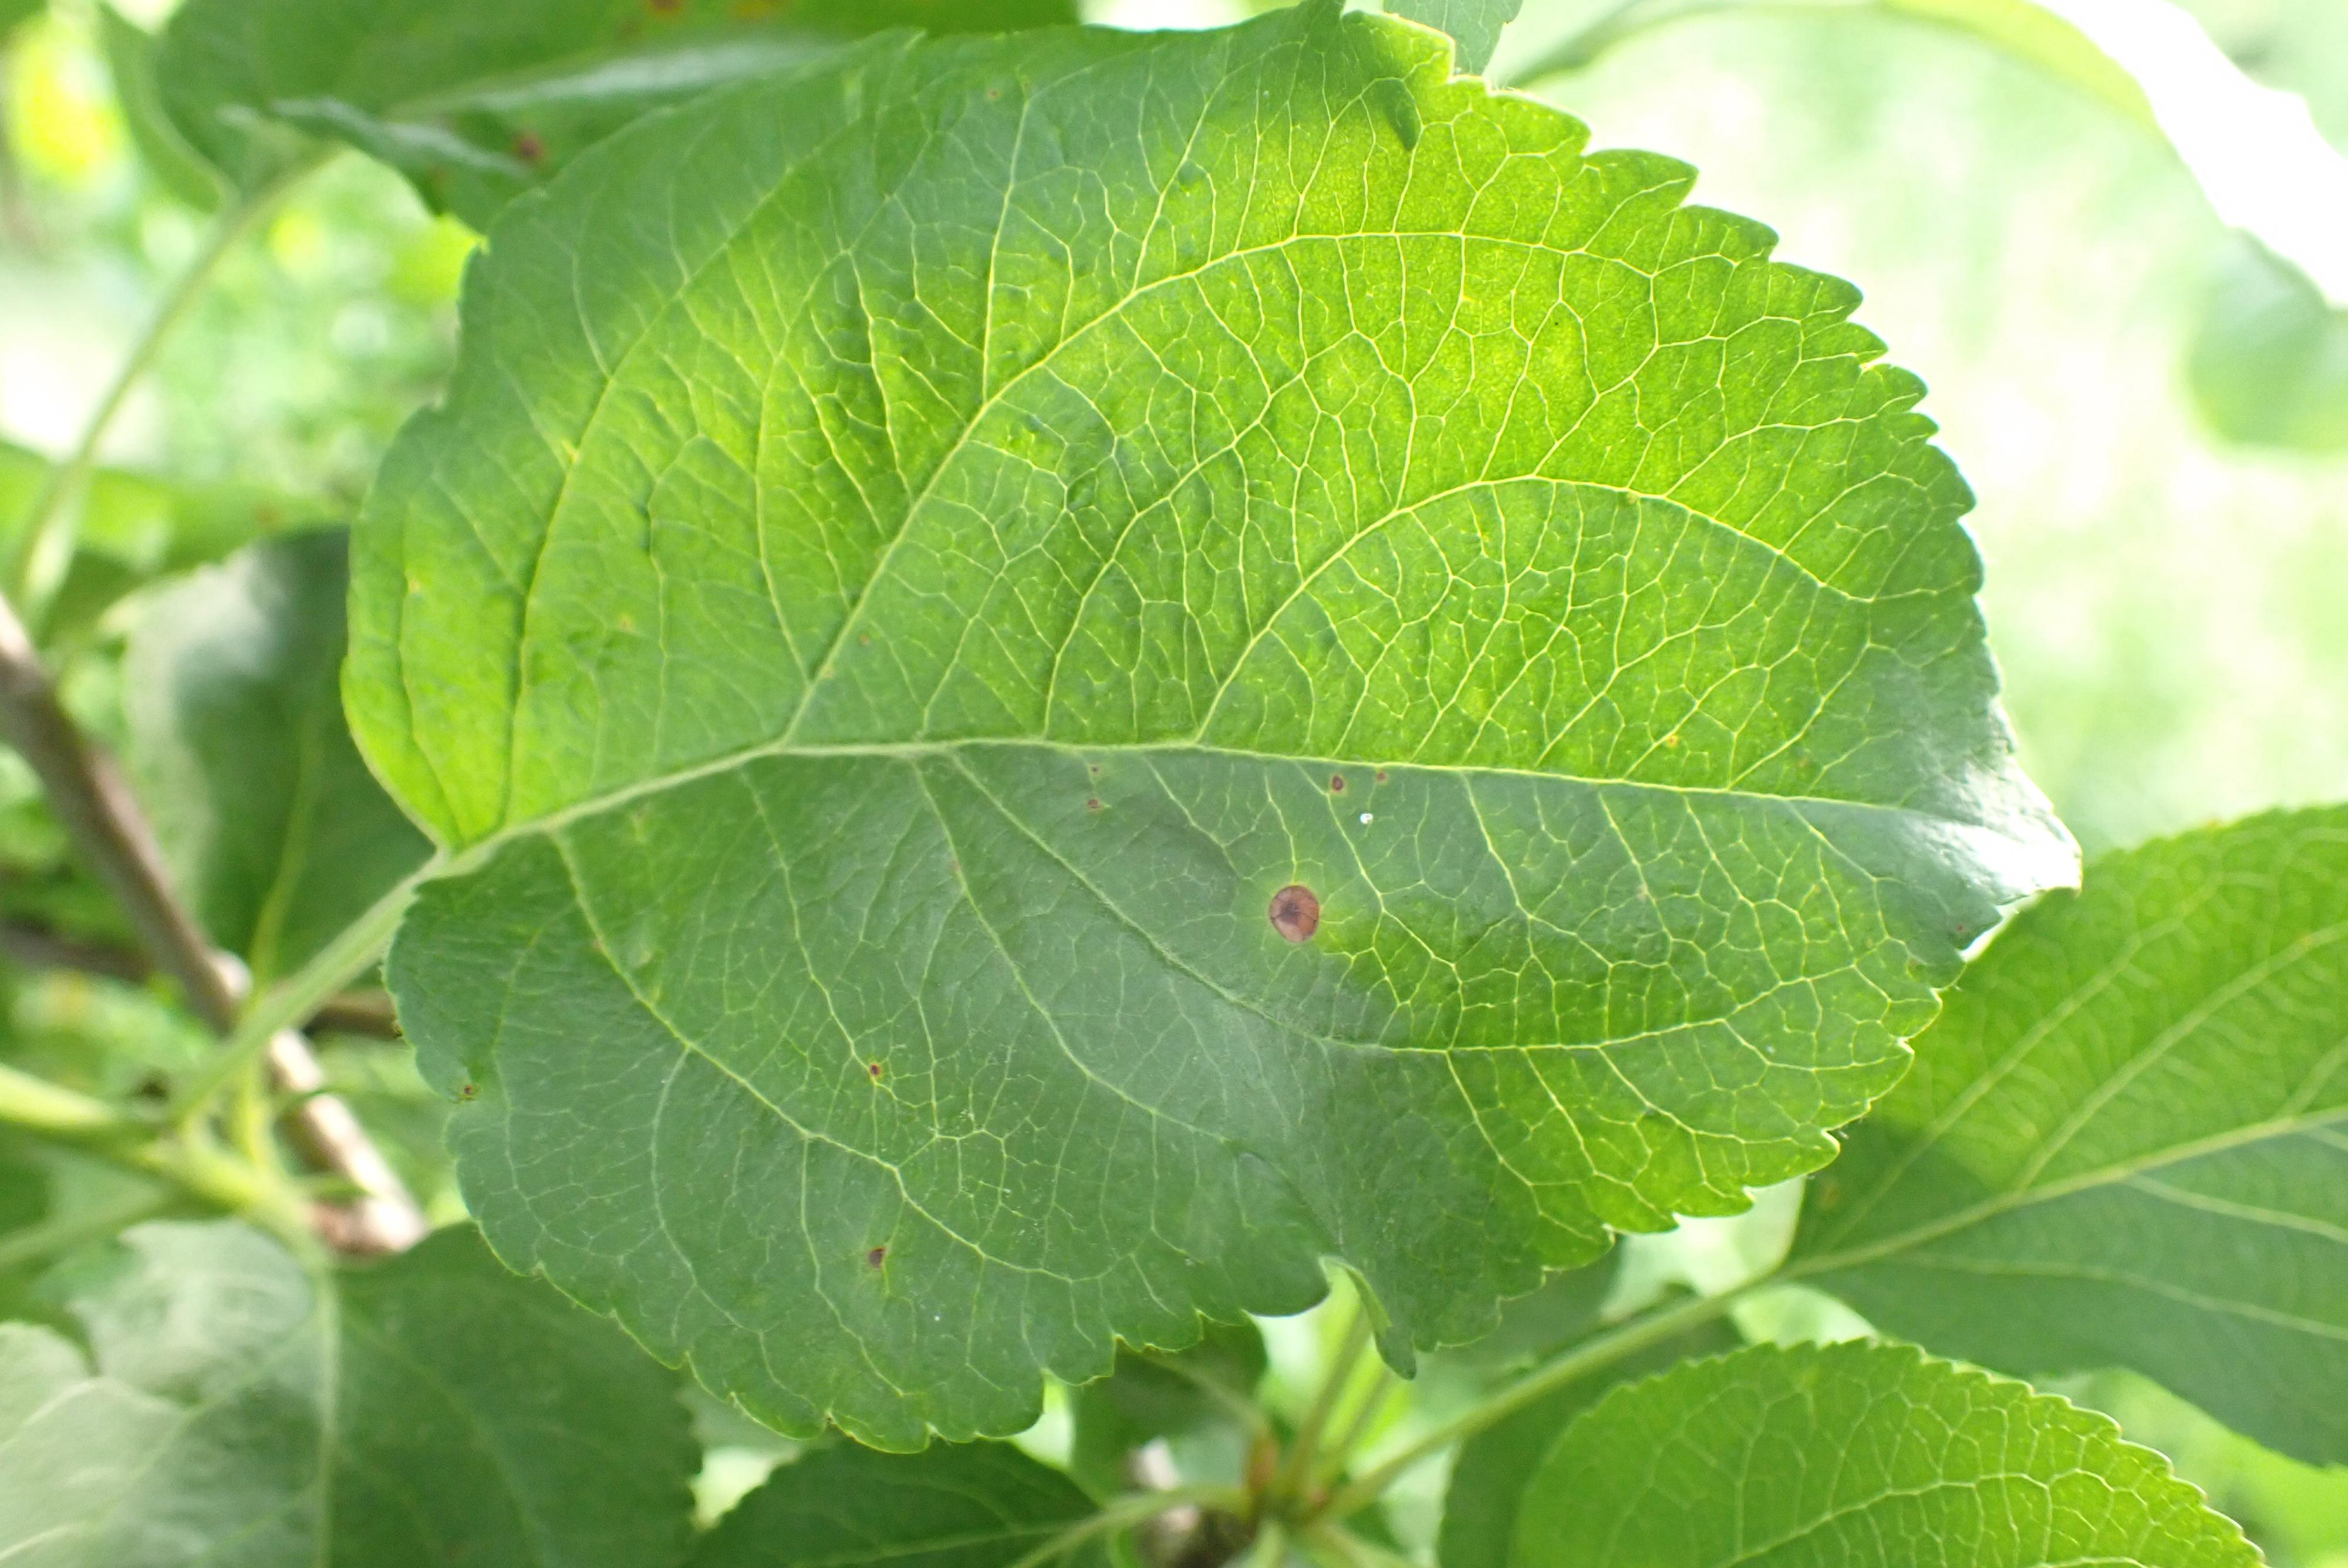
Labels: frog_eye_leaf_spot